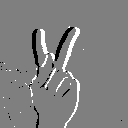
ASL letter: k